SummerSlam (2021)

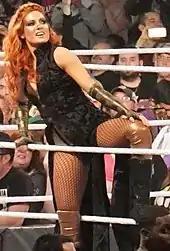
In her first appearance since the "Raw" after Money in the Bank in May 2020, Becky Lynch (pictured here at WrestleMania 34) made a surprise return from maternity leave and defeated Bianca Belair in 26 seconds to win the SmackDown Women's Championship.

Next, Bianca Belair was scheduled to defend the SmackDown Women's Championship against Sasha Banks. However, it was announced that Banks was not cleared to compete and would be replaced by Carmella. Before the match began, Becky Lynch (in her first appearance since the "Raw" after Money in the Bank in May 2020) returned from her maternity leave and attacked Carmella. Lynch then challenged Belair for the title, which Belair accepted. As Lynch offered a handshake to which Belair accepted, Lynch struck Belair with a forearm and performed the Manhandle Slam to win the title in 26 seconds.